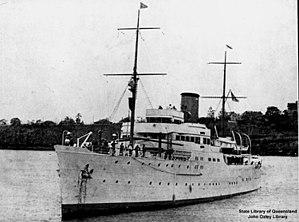
William Kissam Vanderbilt II, dit « Willie K. », né le 2 mars 1878 à New York et mort le 8 janvier 1944 dans la même ville, était entre autres un pilote automobile et un skipper américain, ayant aussi eu un temps quelques intérêts dans le monde hippique.
L'USS Plymouth (PG-57) est une canonnière de patrouille, quatrième navire de la marine américaine à être nommé en l'honneur de Plymouth dans le Massachusetts, une ville fondée par les pèlerins en 1620 sur Plymouth Bay.